Isaiah Sol Dorfman

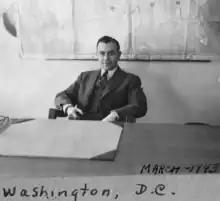
Isaiah Sol Dorfman at his desk in 1943

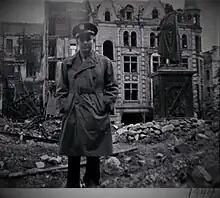

Isaiah Sol(omon) Dorfman (March 17, 1907 – June 1, 2005) was an American labor lawyer and an Office of Strategic Services agent.